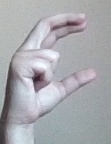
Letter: thal